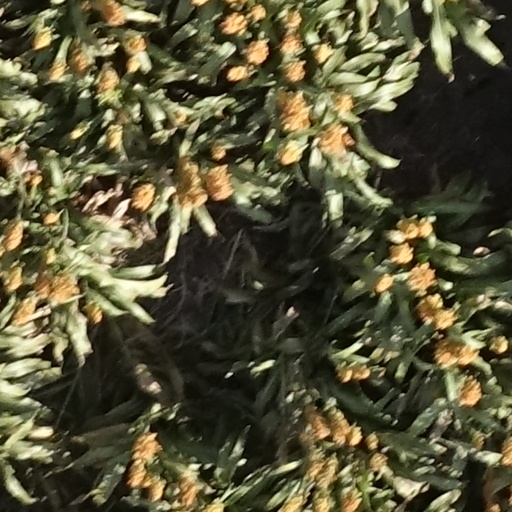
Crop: sorghum